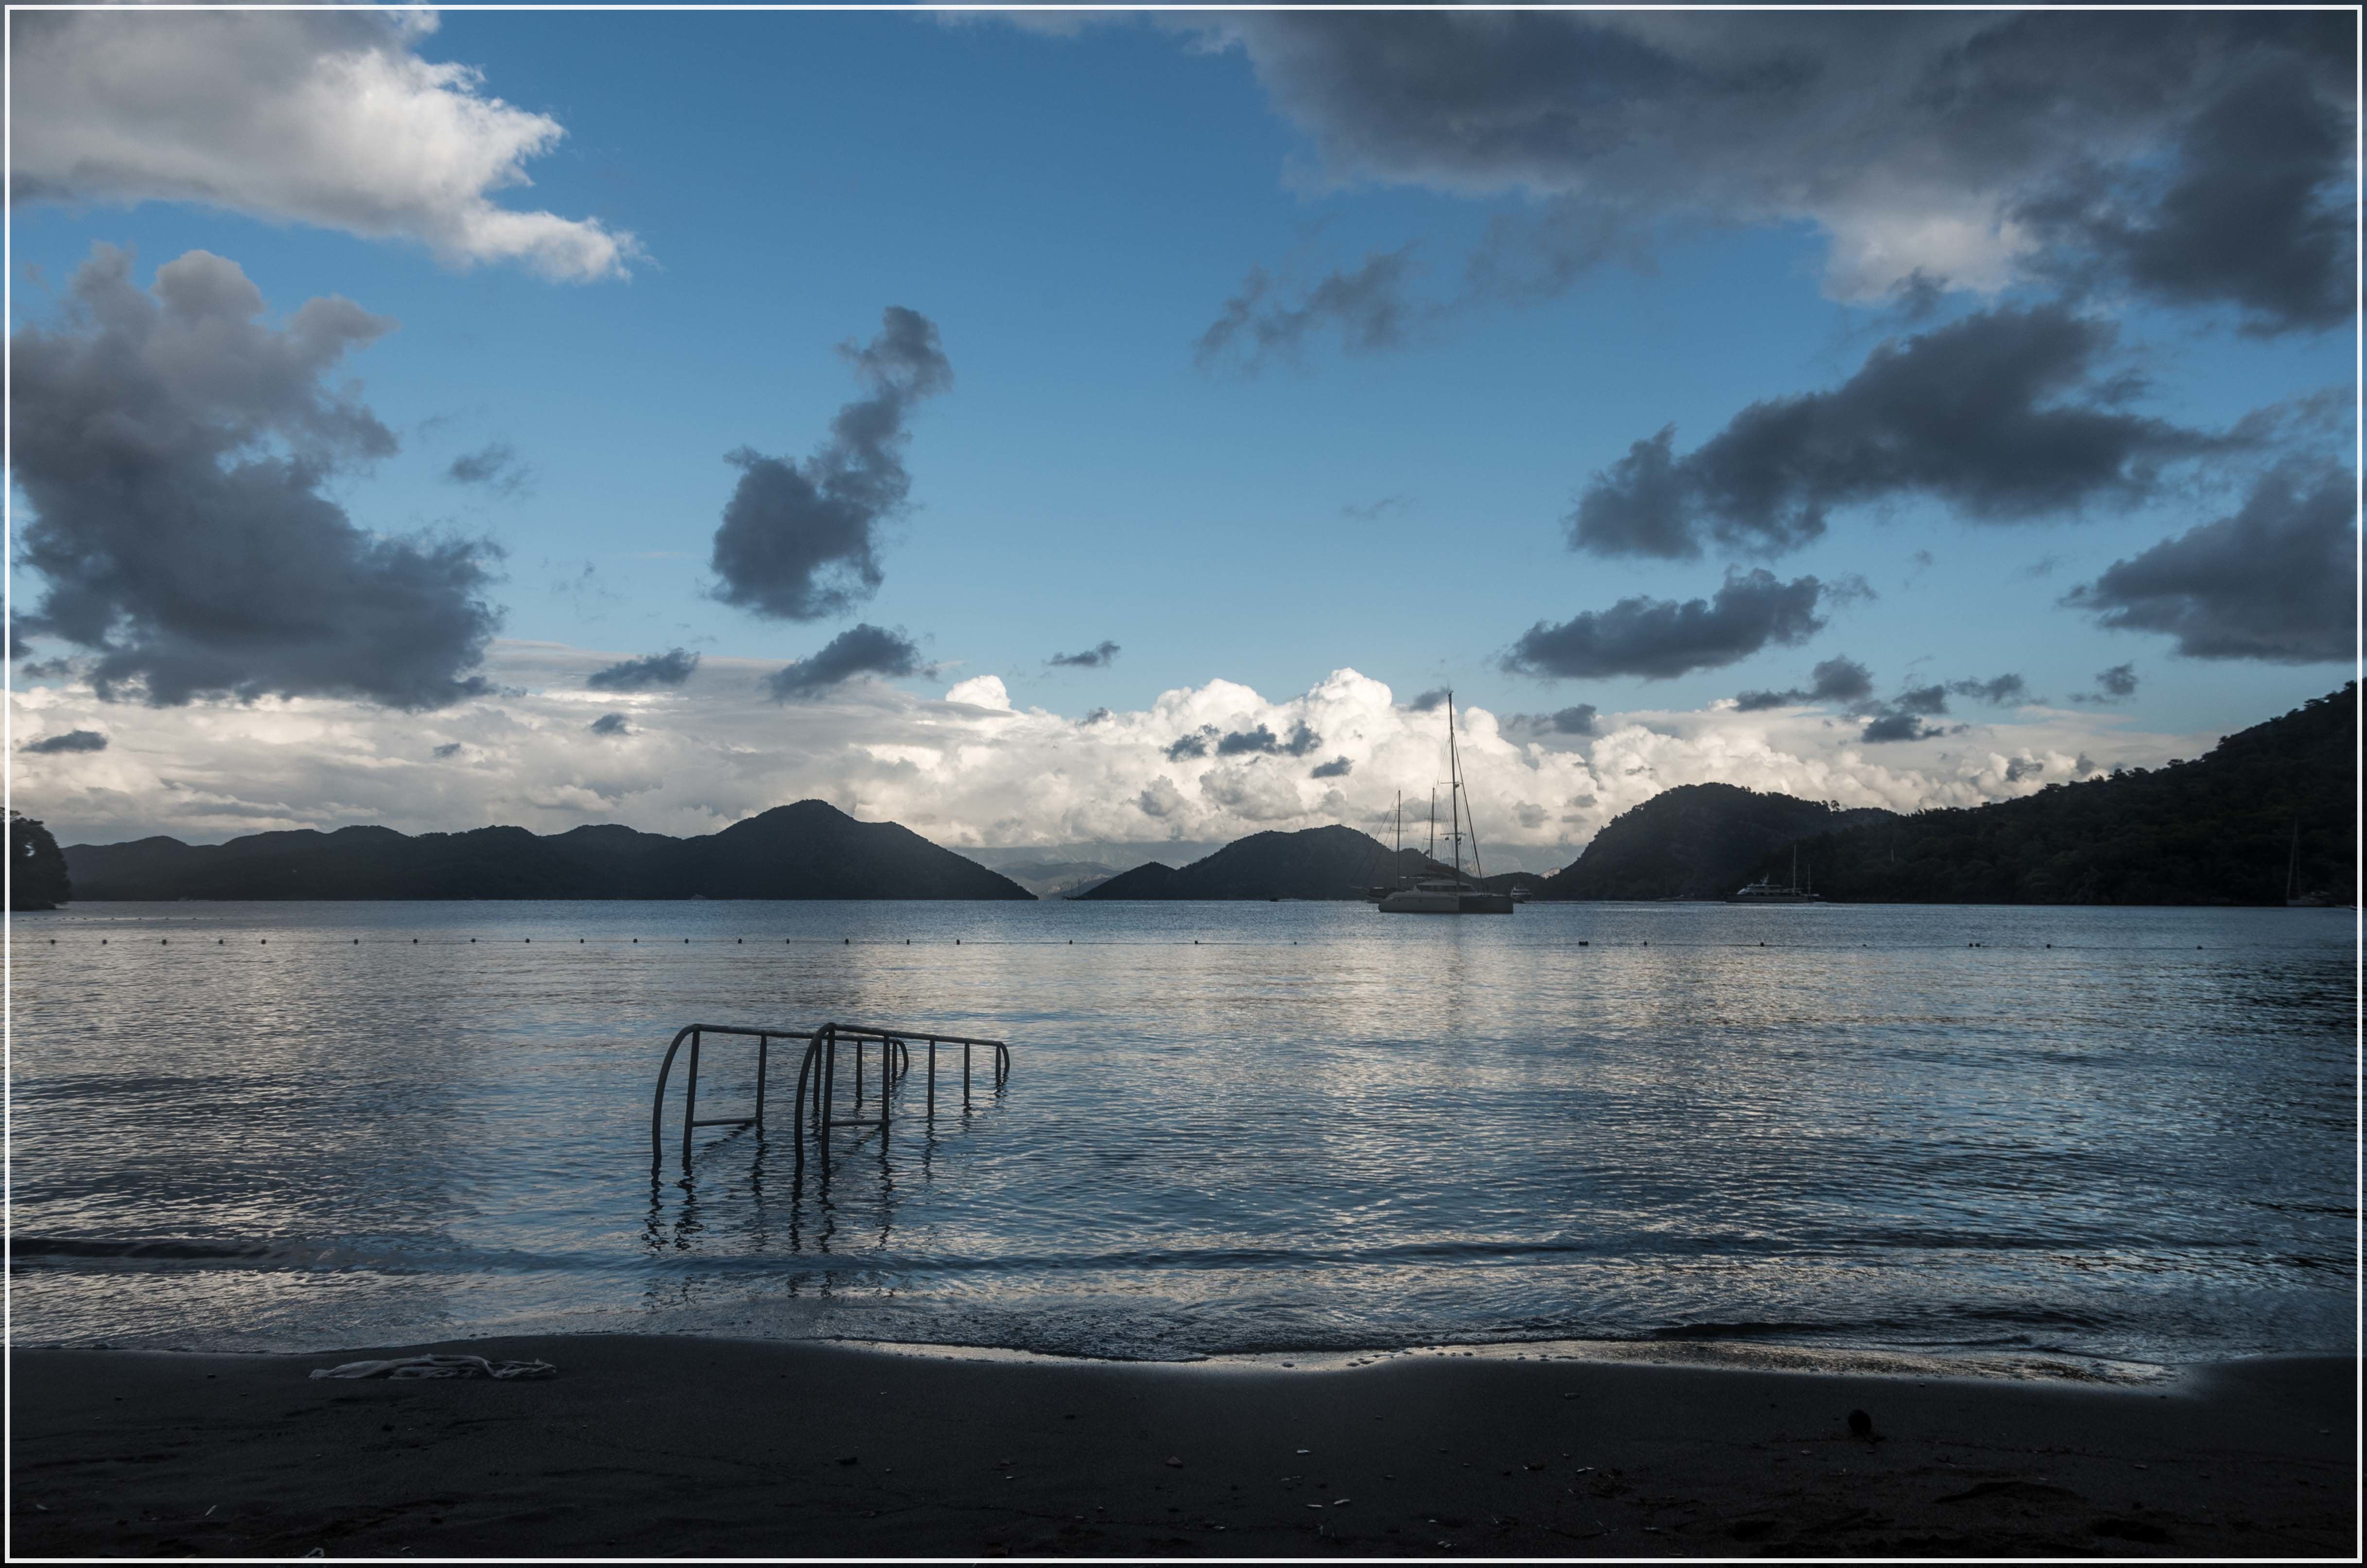
sea, coast, ocean, horizon, cloud, sky, sunrise, sunset, cloudy, morning, shore, lake, dawn, dusk, evening, reflection, bay, blue, stairway, body of water, clouds, meer, pentax, blau, loch, atmospheric phenomenon